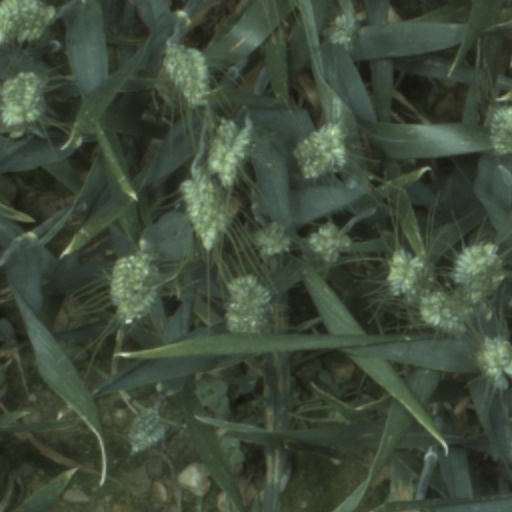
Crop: wheat